Opera in Ukraine

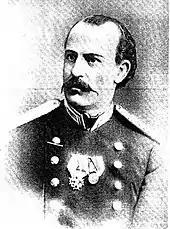

, a Ukrainian disciple of Rimsky-Korsakov, also used Russian librettos. In 1892, he performed his opera "The Silver Prince" at the Mariinsky Theatre in Saint Petersburg, where he worked as a choirmaster. Kozachenko's greatest work is the comic opera "The Centurion" (1902), based on Shevchenko's poem. 's Russian-language opera "The Strong Wind" uses ideas from the Middle Ages literature of southern Europe. wrote "Life is a Dream", based on the play by Pedro Calderón de la Barca; Senytsia's opera "The Girl", based on Shevchenko's epic poem of the same name, remained unfinished. Borys Yanovsky wrote 10 operas, including "Sulamif" (1908), the most accessible of his works for modern listeners.